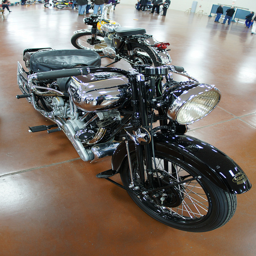
An old  classic motorcycle on display inside a big museum.
a motor bike sits parked on some ply wood
a black and silver parked motorcycle and some people
A shiny black motorcycle on display in a building.
A motorcycle is parked inside of a building.